USS Constitution

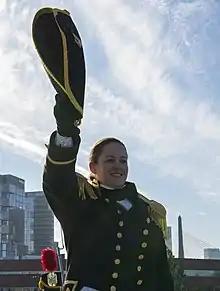
Commander Billie J. Farrell, first female captain of "Constitution", seen here in January 2022

With limited funds available, she experienced more deterioration over the years, and items began to disappear from the ship as souvenir hunters picked away at the more portable objects. "Constitution" and were recommissioned in 1940 at the request of President Franklin Roosevelt.